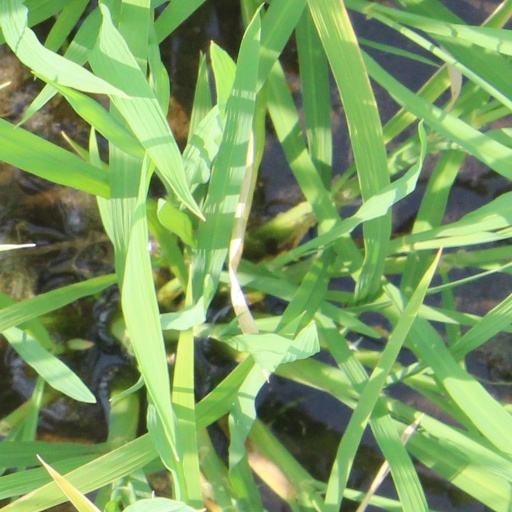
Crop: rice